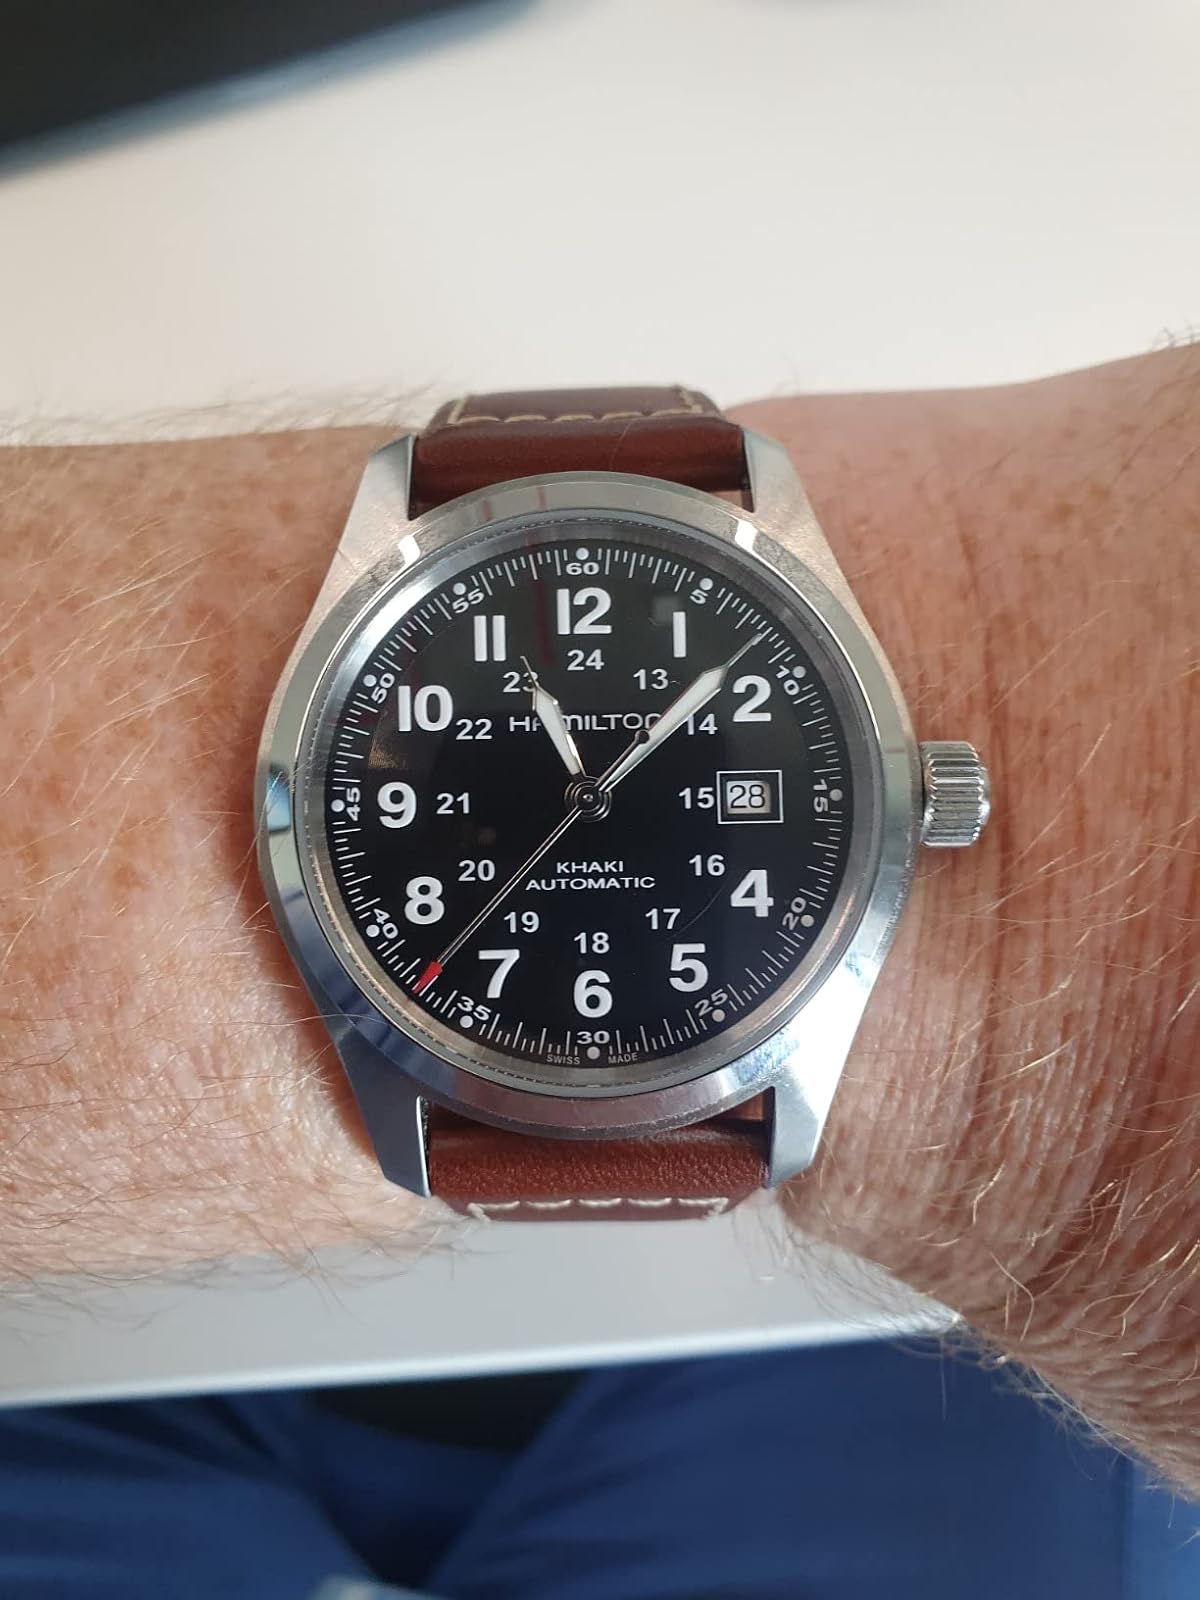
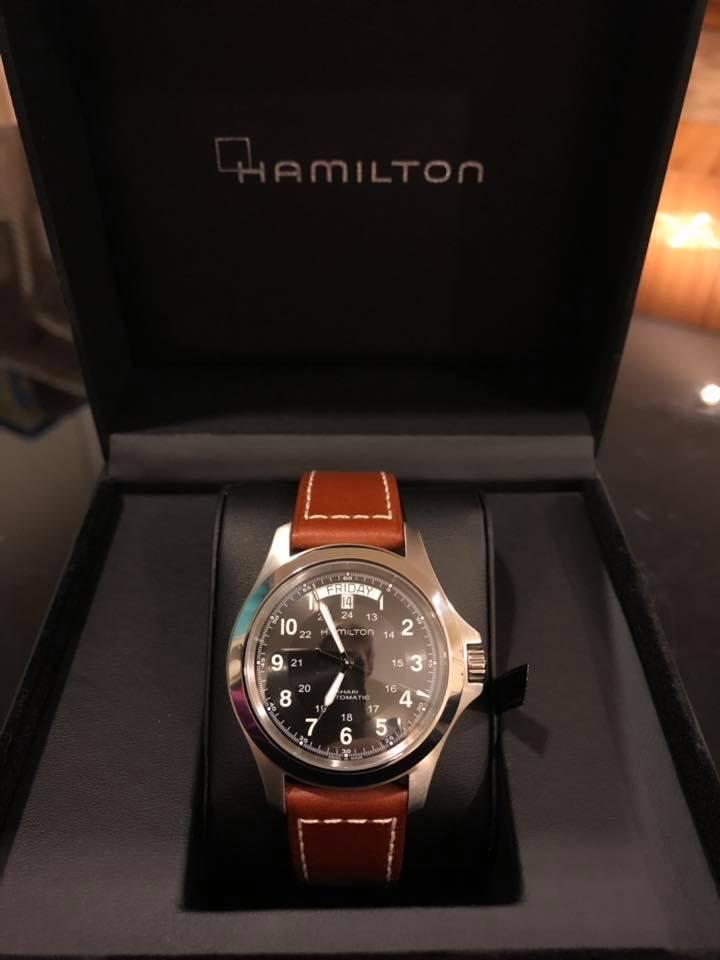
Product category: accessories_watch
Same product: no